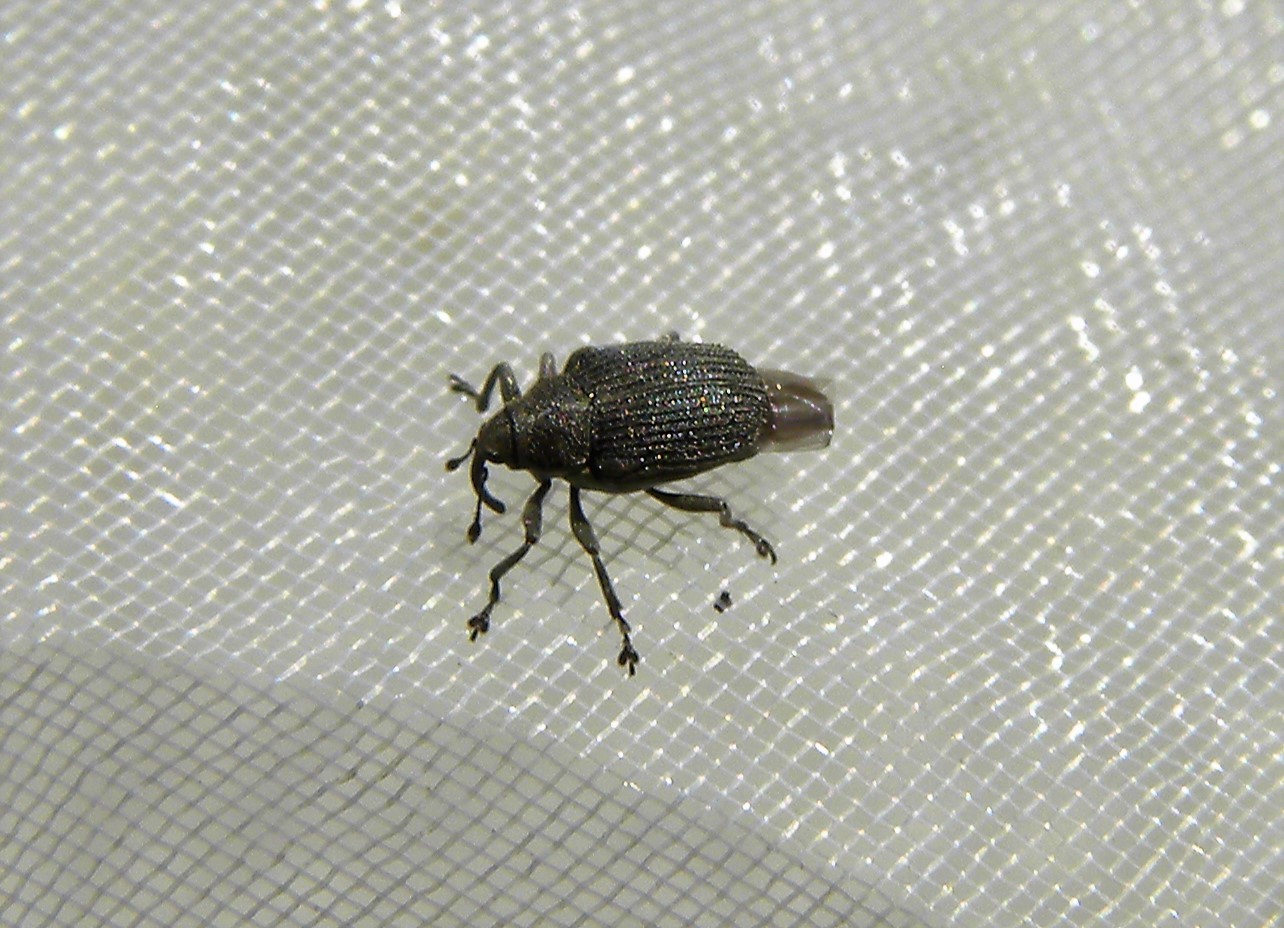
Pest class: Cabbage_seedpod_weevil